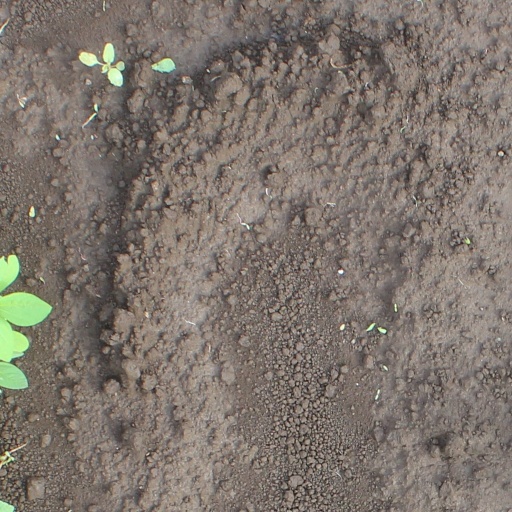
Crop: soybean